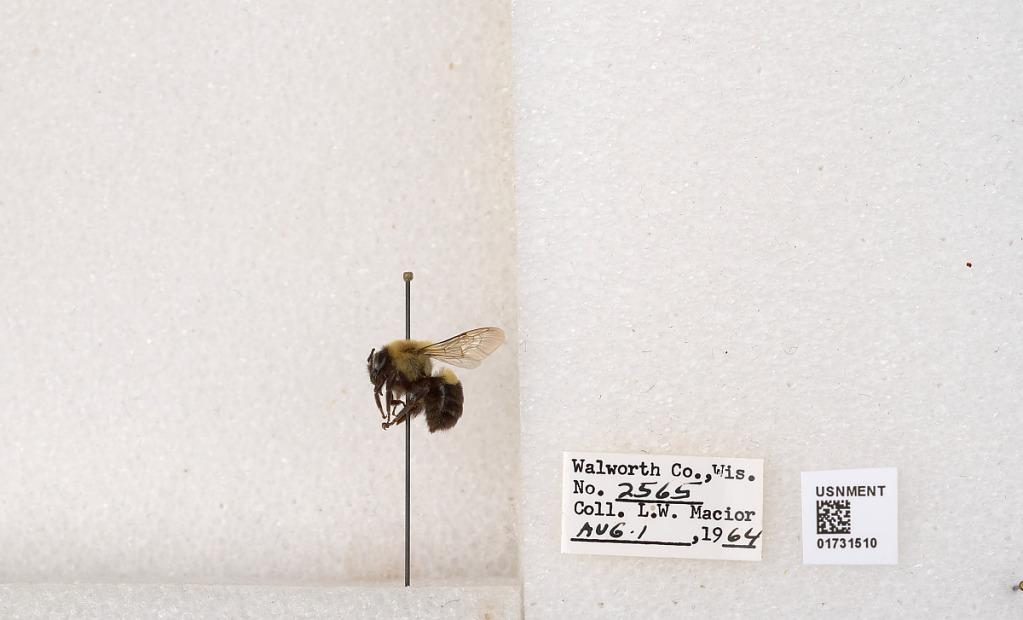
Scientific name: Bombus impatiens Cresson
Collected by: L. Macior
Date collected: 1964-8-1
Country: United States
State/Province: Wisconsin
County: Walworth
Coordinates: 42.6685, -88.5419